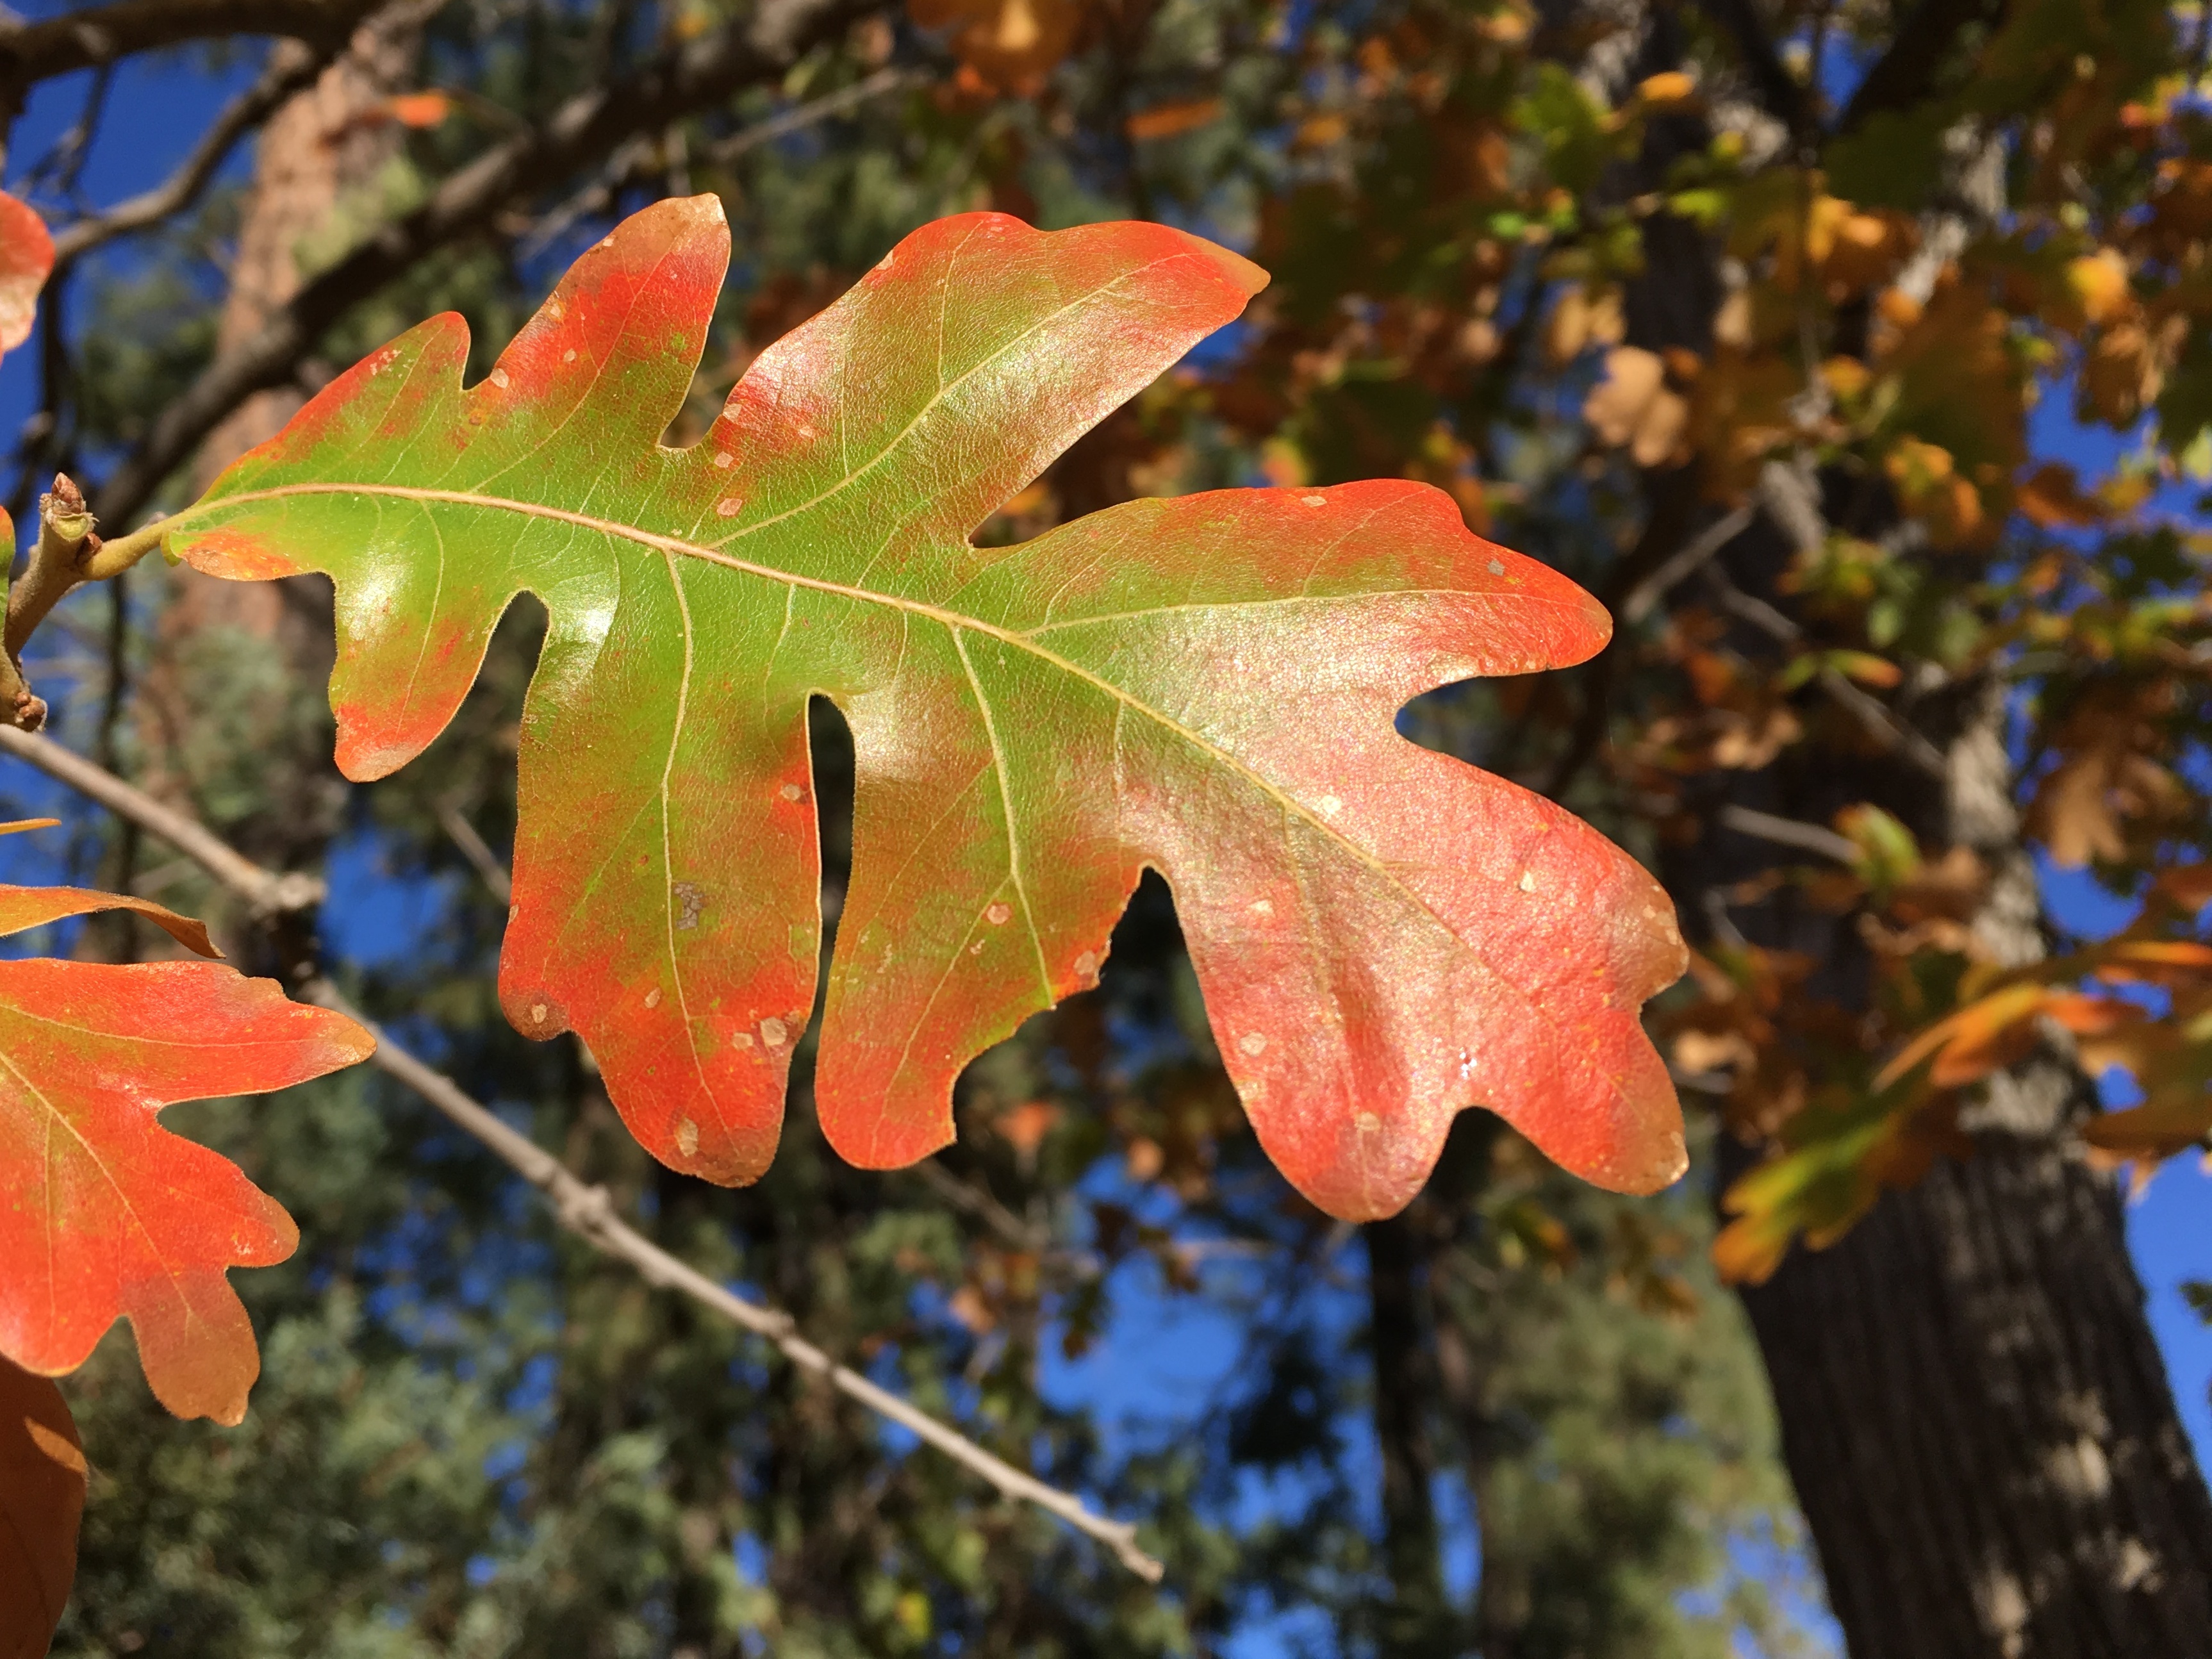
tree, nature, branch, plant, leaf, flower, autumn, botany, flora, season, maple tree, maple leaf, shrub, deciduous, oak, macro photography, flowering plant, maidenhair tree, woody plant, land plant